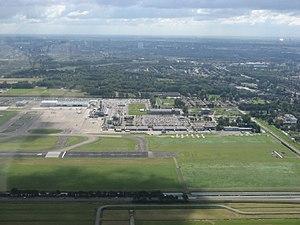
Rotterdam est une commune néerlandaise, située dans la province de Hollande-Méridionale. La population municipale est de 634 660 habitants. Environ 1 424 000 habitent dans son agglomération, qui fait partie de la conurbation de la Randstad. Ses habitants sont les Rotterdamois.